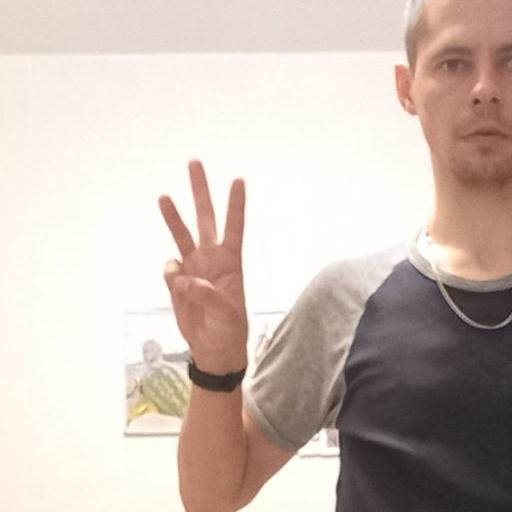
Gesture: three